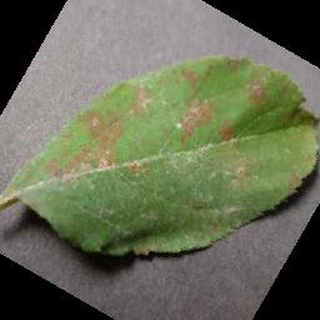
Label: apple_cedar_apple_rust